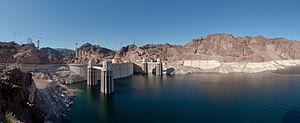
Le barrage Hoover est un barrage poids-voûte sur le fleuve Colorado aux États-Unis, près de Boulder City, à la frontière entre l'Arizona et le Nevada. Il fut construit entre 1931 et 1936, durant la Grande Dépression, et fut inauguré le 30 septembre 1935 par le président Franklin Delano Roosevelt. Sa construction fut le résultat d'un effort massif impliquant des milliers d'ouvriers dans des conditions difficiles qui causèrent la mort de 112 d'entre eux. Sa construction a nécessité près de 7 millions de tonnes de béton.